Fred Trump

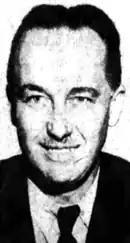
Trump

In early 1954, President Dwight D. Eisenhower and other federal leaders began denouncing real-estate profiteers. That June, "The New York Times" included Trump on a list of 35 city builders accused of profiteering from government contracts. He and others were investigated by a U.S. Senate banking committee for windfall gains. Trump and his partner William Tomasello were cited as examples of how profits were made by builders using the FHA. The two paid $34,200 for a piece of land which they rented to their corporation for $76,960 annually in a 99-year lease, so that if the apartment they built on it ever defaulted, the FHA would owe them $1.924 million. Trump and Tomasello evidently obtained loans for $3.5 million more than Beach Haven Apartments had cost. Trump argued that because he had not withdrawn the money, he had not literally pocketed the profits. He further argued that due to rising costs, he would have had to invest more than the 10% of the mortgage loan not provided by the FHA, and therefore suffer a loss if he built under those conditions.